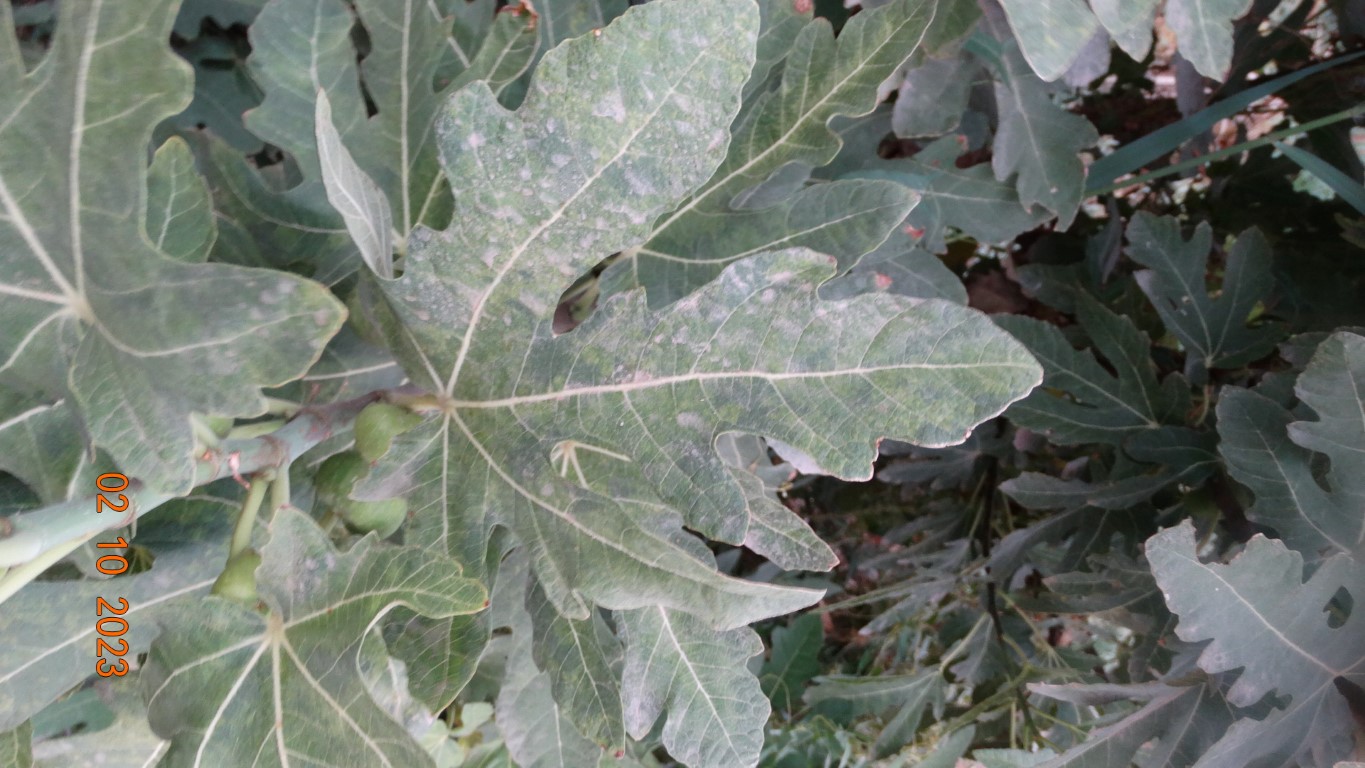
Label: healthy